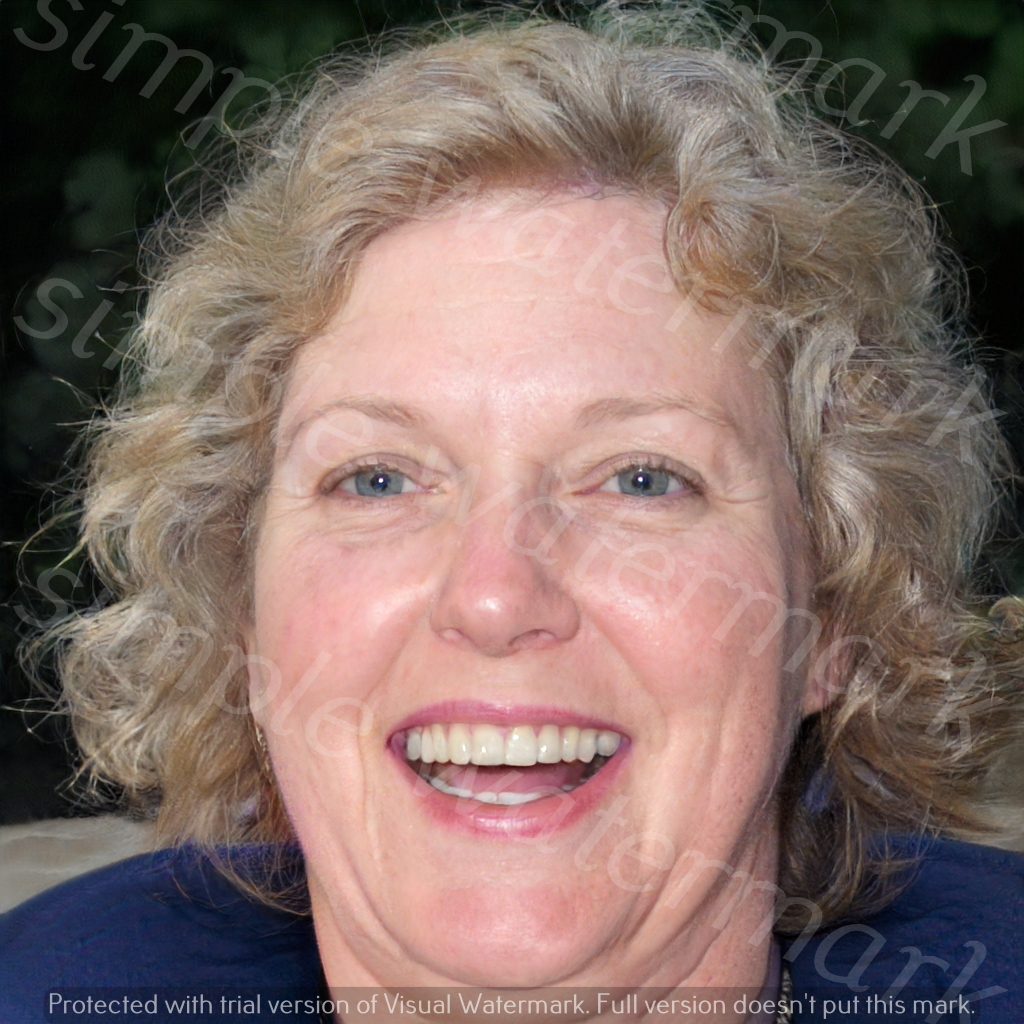
Label: Watermark